Resistor

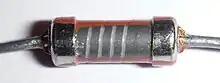
Carbon film resistor with exposed carbon spiral (Tesla TR-212 1 kΩ)

In manufacturing carbon film resistors, a carbon film is deposited on an insulating substrate, and a helix is cut in it to create a long, narrow resistive path. Varying shapes, coupled with the resistivity of amorphous carbon (ranging from 500 to 800 μΩ m), can provide a wide range of resistance values. Carbon film resistors feature lower noise compared to carbon composition resistors because of the precise distribution of the pure graphite without binding. Carbon film resistors feature a power rating range of 0.125 W to 5 W at 70 °C. Resistances available range from 1 ohm to 10 megaohm. The carbon film resistor has an operating temperature range of −55 °C to 155 °C. It has 200 to 600 volts maximum working voltage range. Special carbon film resistors are used in applications requiring high pulse stability.